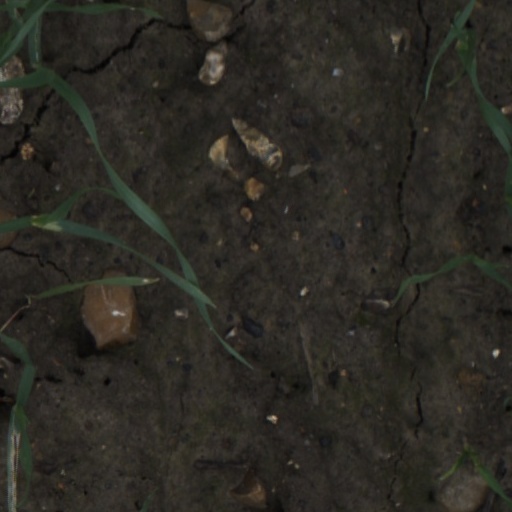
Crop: wheat